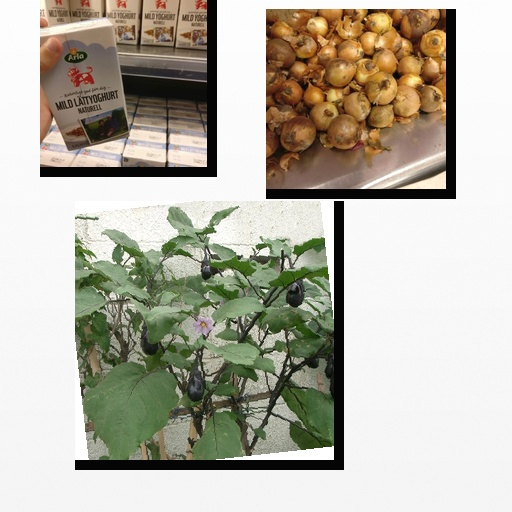
Food items: onion, natural_low_fat_yogurt, eggplant